Question: What is beneath the cat?
Tambaya: Menene a ƙasan magen?
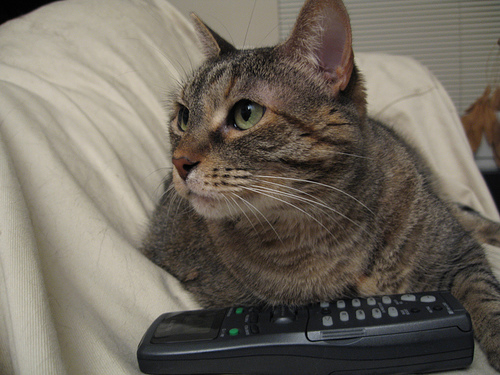
Answer: White cloth.
Amsa: Farin yadi.